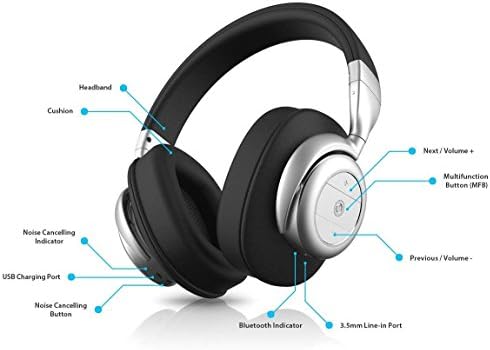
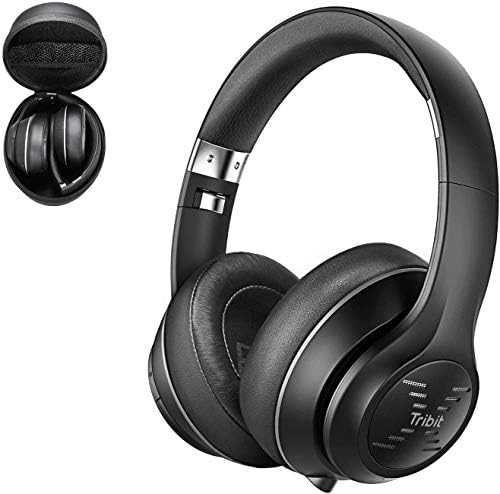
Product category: headphones
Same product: no